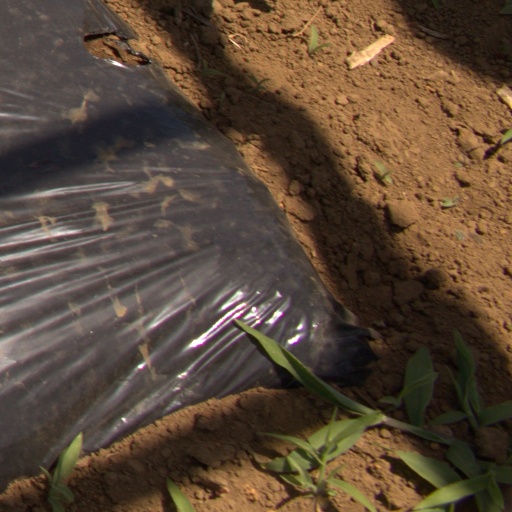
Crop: Jerusalem artichoke